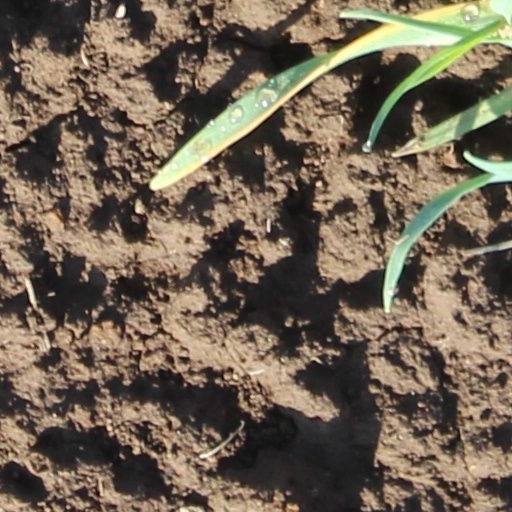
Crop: wheat